Answer in natural language. Is fridge further away or in front of scenic landscape wall decor photo? Choose between the following options: in front or further away
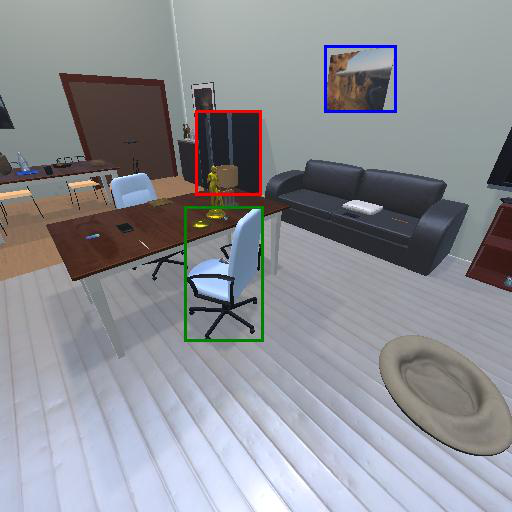
<answer>further away</answer>